Ica stones

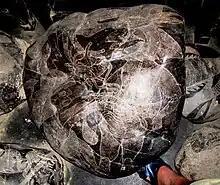
Stone supposedly depicting a heart transplant

No formal scientific research on the Ica stones has been published. Since they do not contain any organic material, the stones cannot be dated using radiocarbon dating, meaning that any hypothesis of ancient origin cannot be tested with currently existing technology. If any stone was presented for scientific analysis "in situ" (at its original site of discovery in the ground) they could conceivably be dated from the surrounding material. No Ica stone has ever been found or presented in a certain and examinable archaeological context.